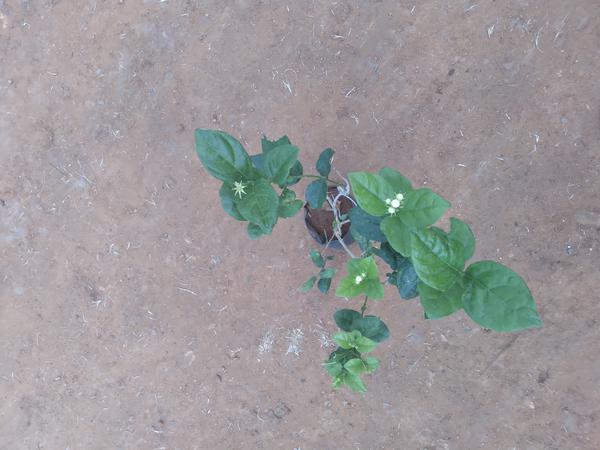
Plant: Jasmine